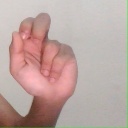
अक्षर: ढ